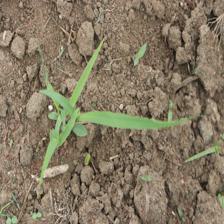
Label: Sorghum